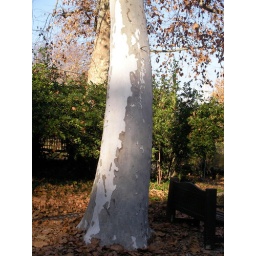
tree trunk in shades of gray